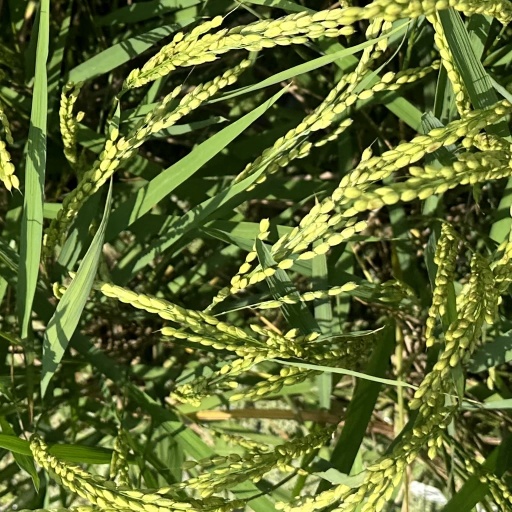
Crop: rice